Le cheval de bronze

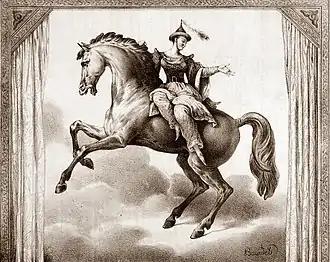
Young woman in oriental costume riding bareback and sidesaddle on a flying bronze horse

Le Cheval de bronze ("The Bronze Horse") is an "opéra comique" by the French composer Daniel Auber, first performed on 23 March 1835 by the Opéra-Comique at the Salle de la Bourse in Paris. The libretto (in three acts) is by Auber's regular collaborator, Eugène Scribe and the piece was a great success in its day. In 1857, it was transformed into an opera-ballet, but this did not hold the stage. The overture is one of Auber's most popular. The first-act finale expands on the final phrases from the first-act finale of Mozart's "Così fan tutte". The composer tried to reflect the Chinese setting of the story in the music.